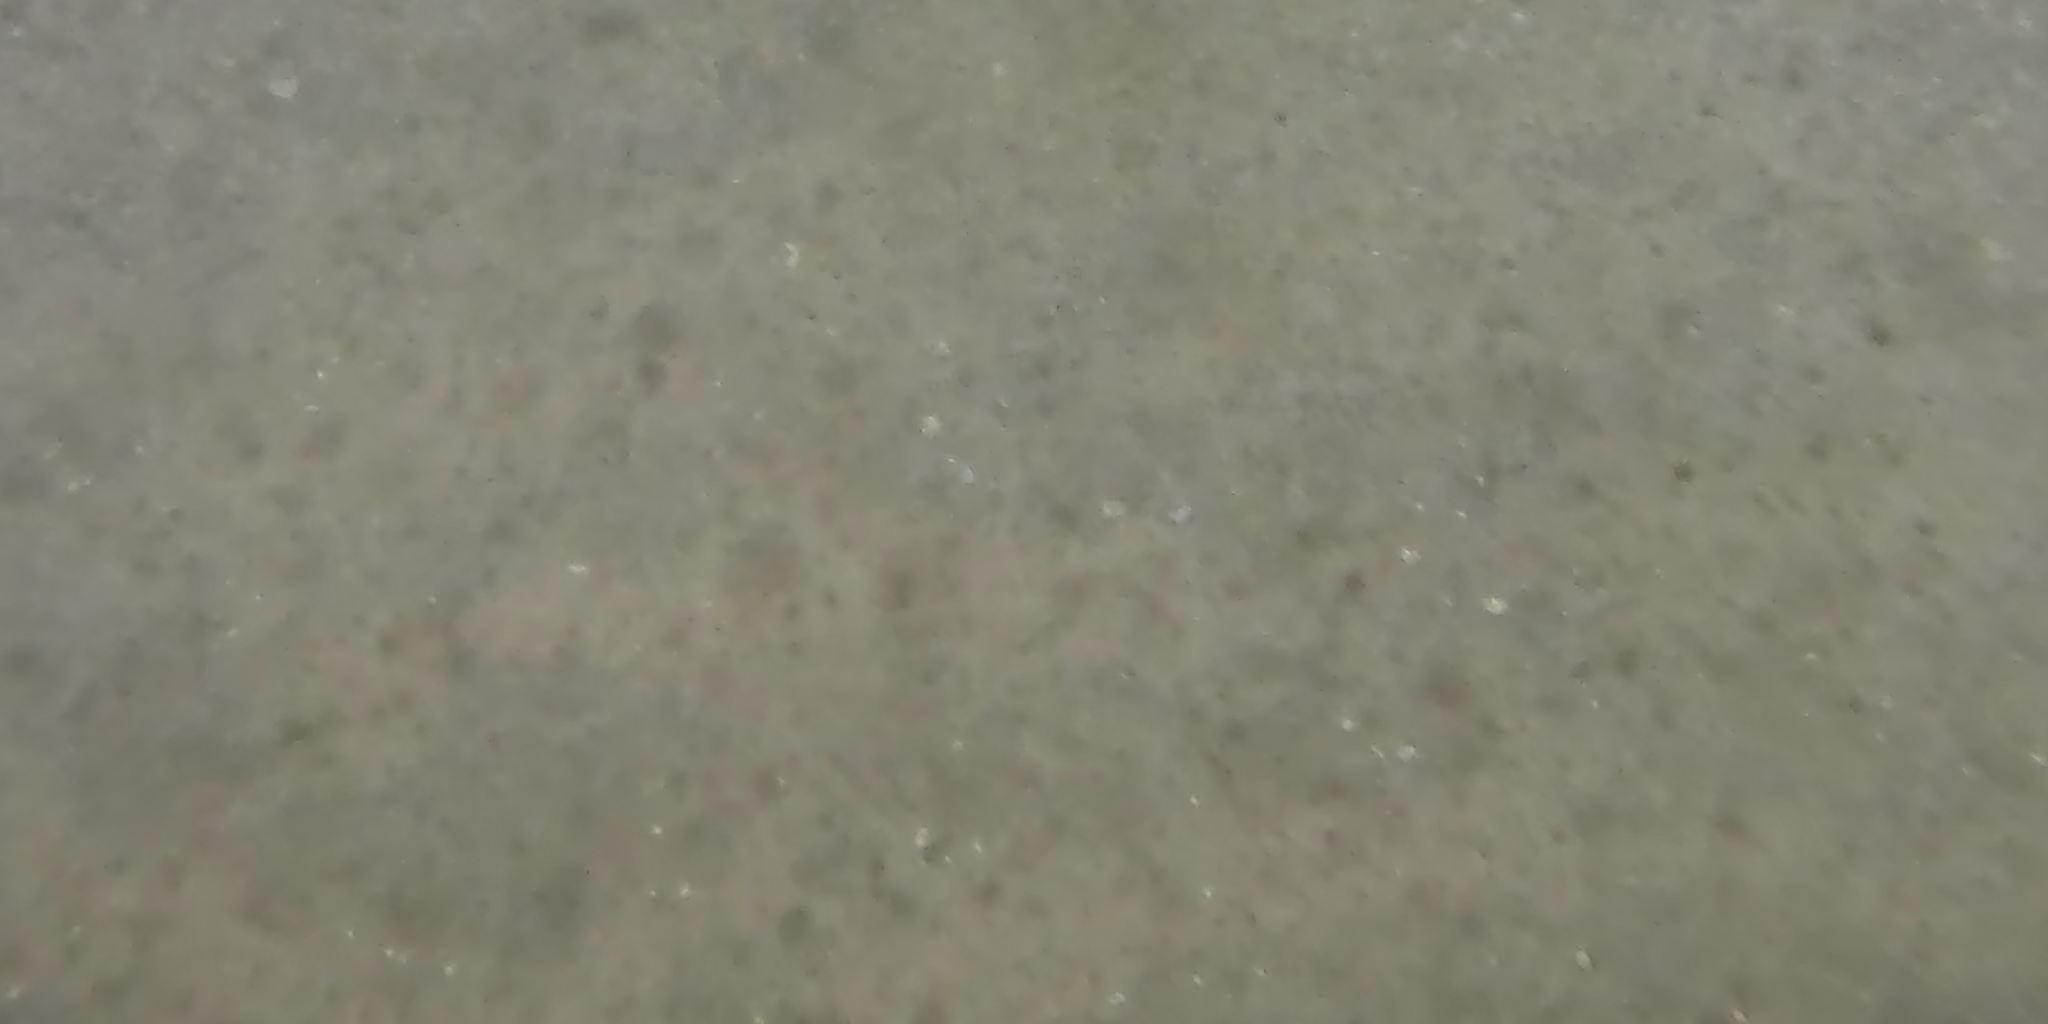
Seabed habitat: sand